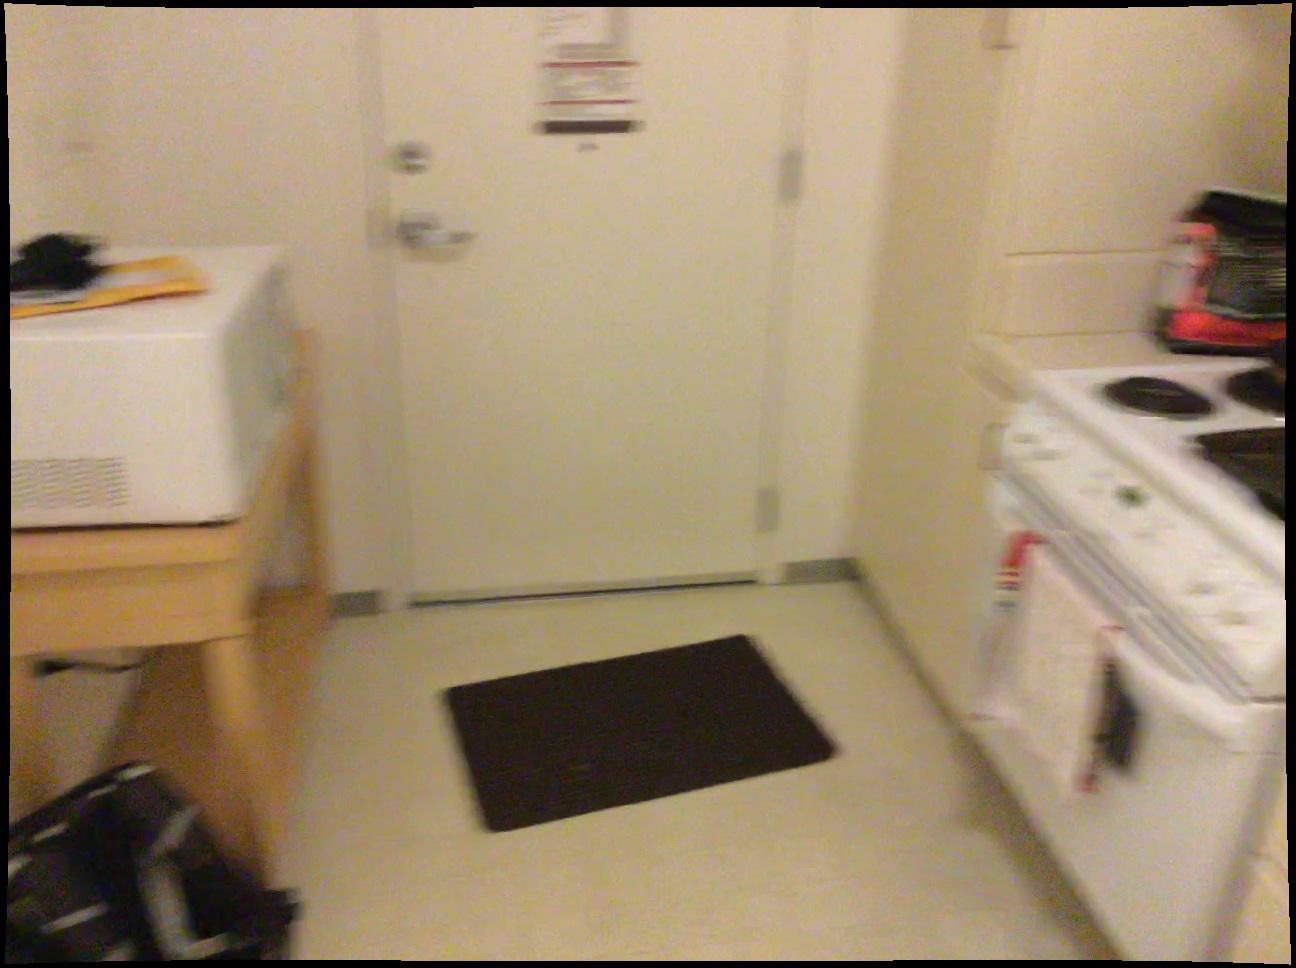
Question: In the image, there is the table. Pinpoint several points within the vacant space situated right of the table from the camera's perspective. Your final answer should be formatted as a list of tuples, i.e. [(x1, y1), ...], where each tuple contains the x and y coordinates of a point satisfying the conditions above. The coordinates should be between 0 and 1, indicating the normalized pixel locations of the points.
Answer: [(0.299, 0.730), (0.374, 0.781), (0.446, 0.742), (0.427, 0.925), (0.419, 0.845), (0.293, 0.862), (0.370, 0.695), (0.373, 0.750), (0.335, 0.650), (0.423, 0.883), (0.413, 0.777), (0.303, 0.611), (0.335, 0.699), (0.407, 0.718), (0.371, 0.722), (0.455, 0.804), (0.290, 0.945), (0.296, 0.790), (0.288, 0.993), (0.460, 0.839), (0.336, 0.819), (0.336, 0.896), (0.302, 0.631), (0.300, 0.702), (0.336, 0.855), (0.438, 0.688), (0.335, 0.726), (0.336, 0.938), (0.295, 0.824), (0.435, 0.663), (0.471, 0.918), (0.301, 0.678), (0.378, 0.850), (0.451, 0.772), (0.336, 0.755), (0.478, 0.963), (0.404, 0.691), (0.369, 0.670), (0.382, 0.932), (0.380, 0.889), (0.410, 0.746), (0.336, 0.786), (0.402, 0.666), (0.376, 0.814), (0.400, 0.644), (0.465, 0.877), (0.367, 0.647), (0.431, 0.970), (0.384, 0.978), (0.302, 0.654)]